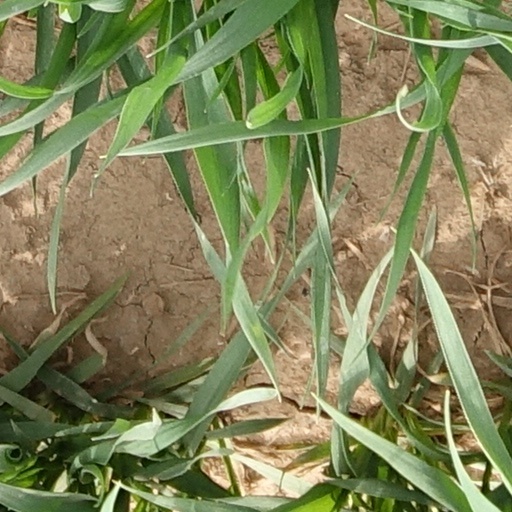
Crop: wheat